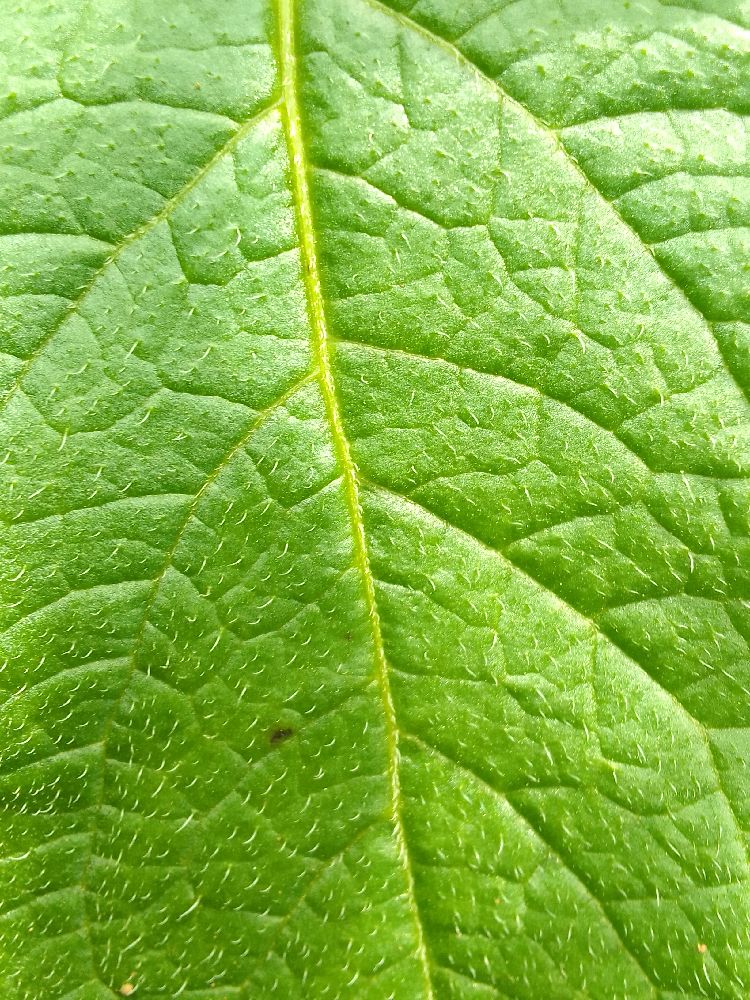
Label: Healthy